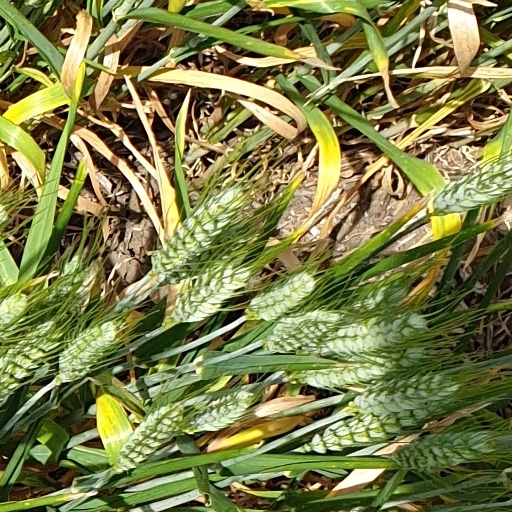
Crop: wheat